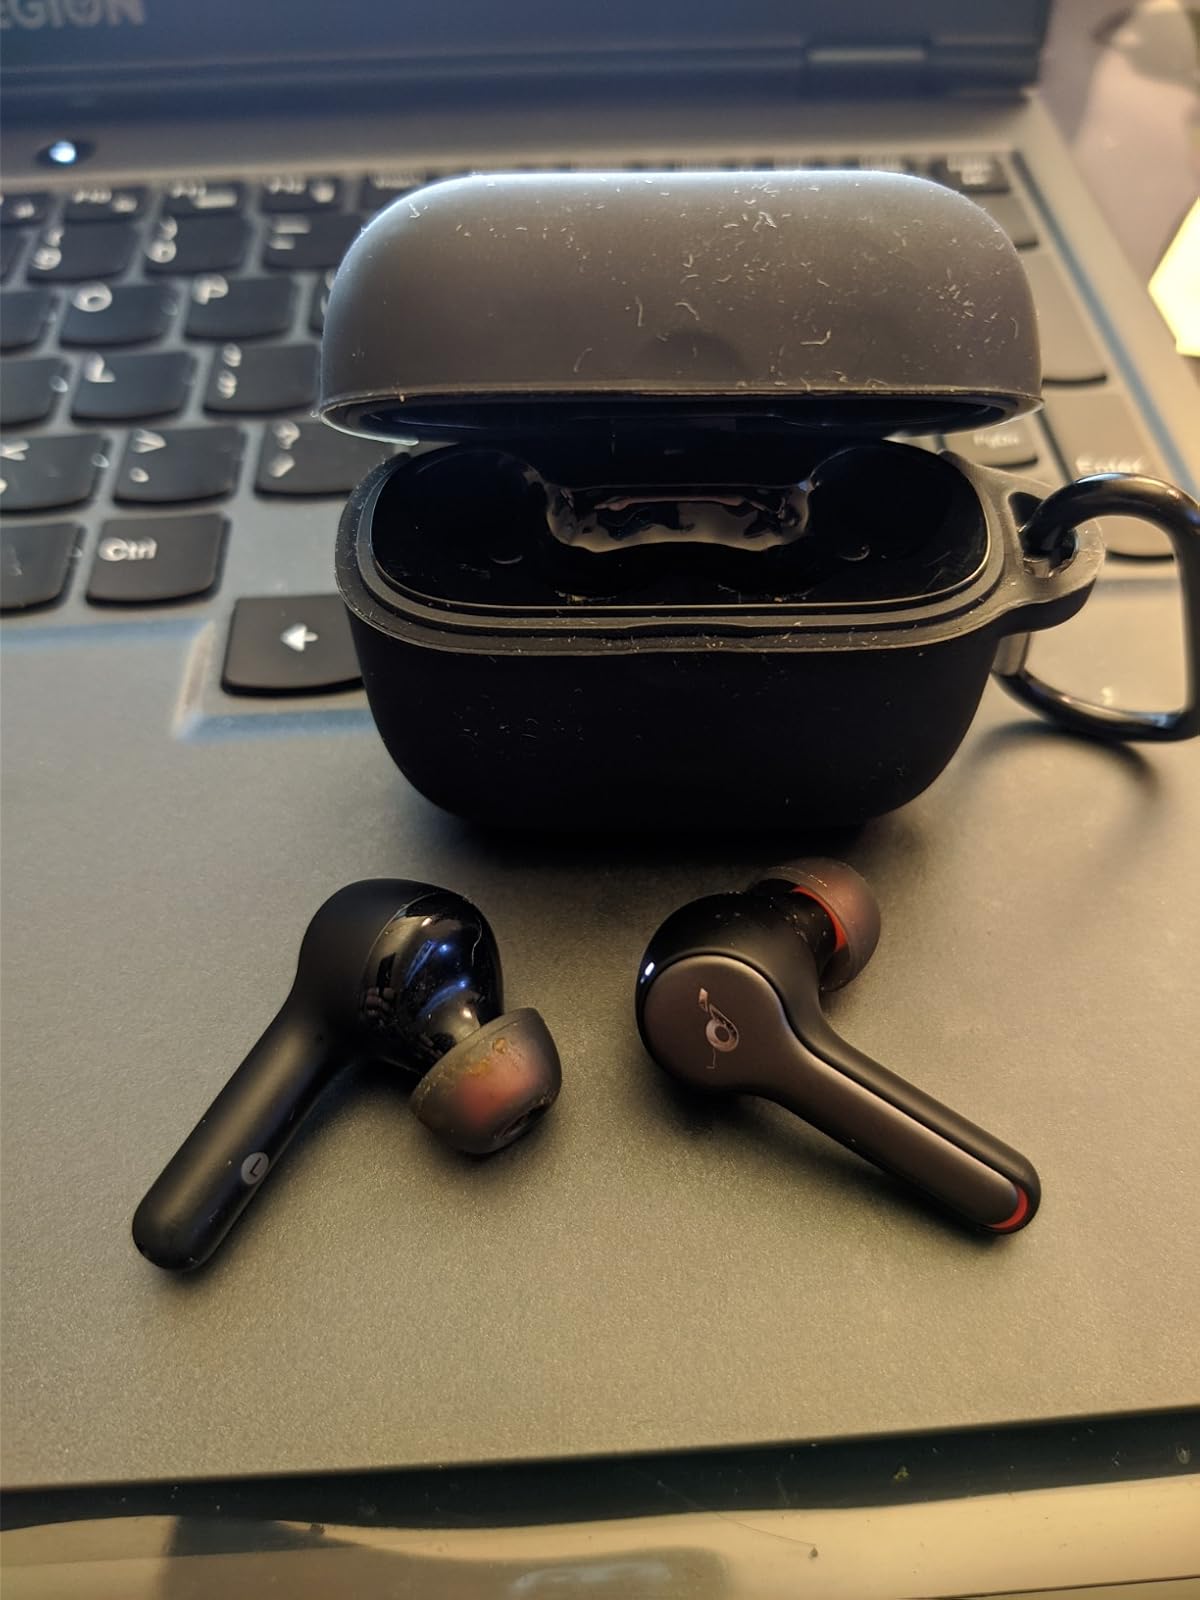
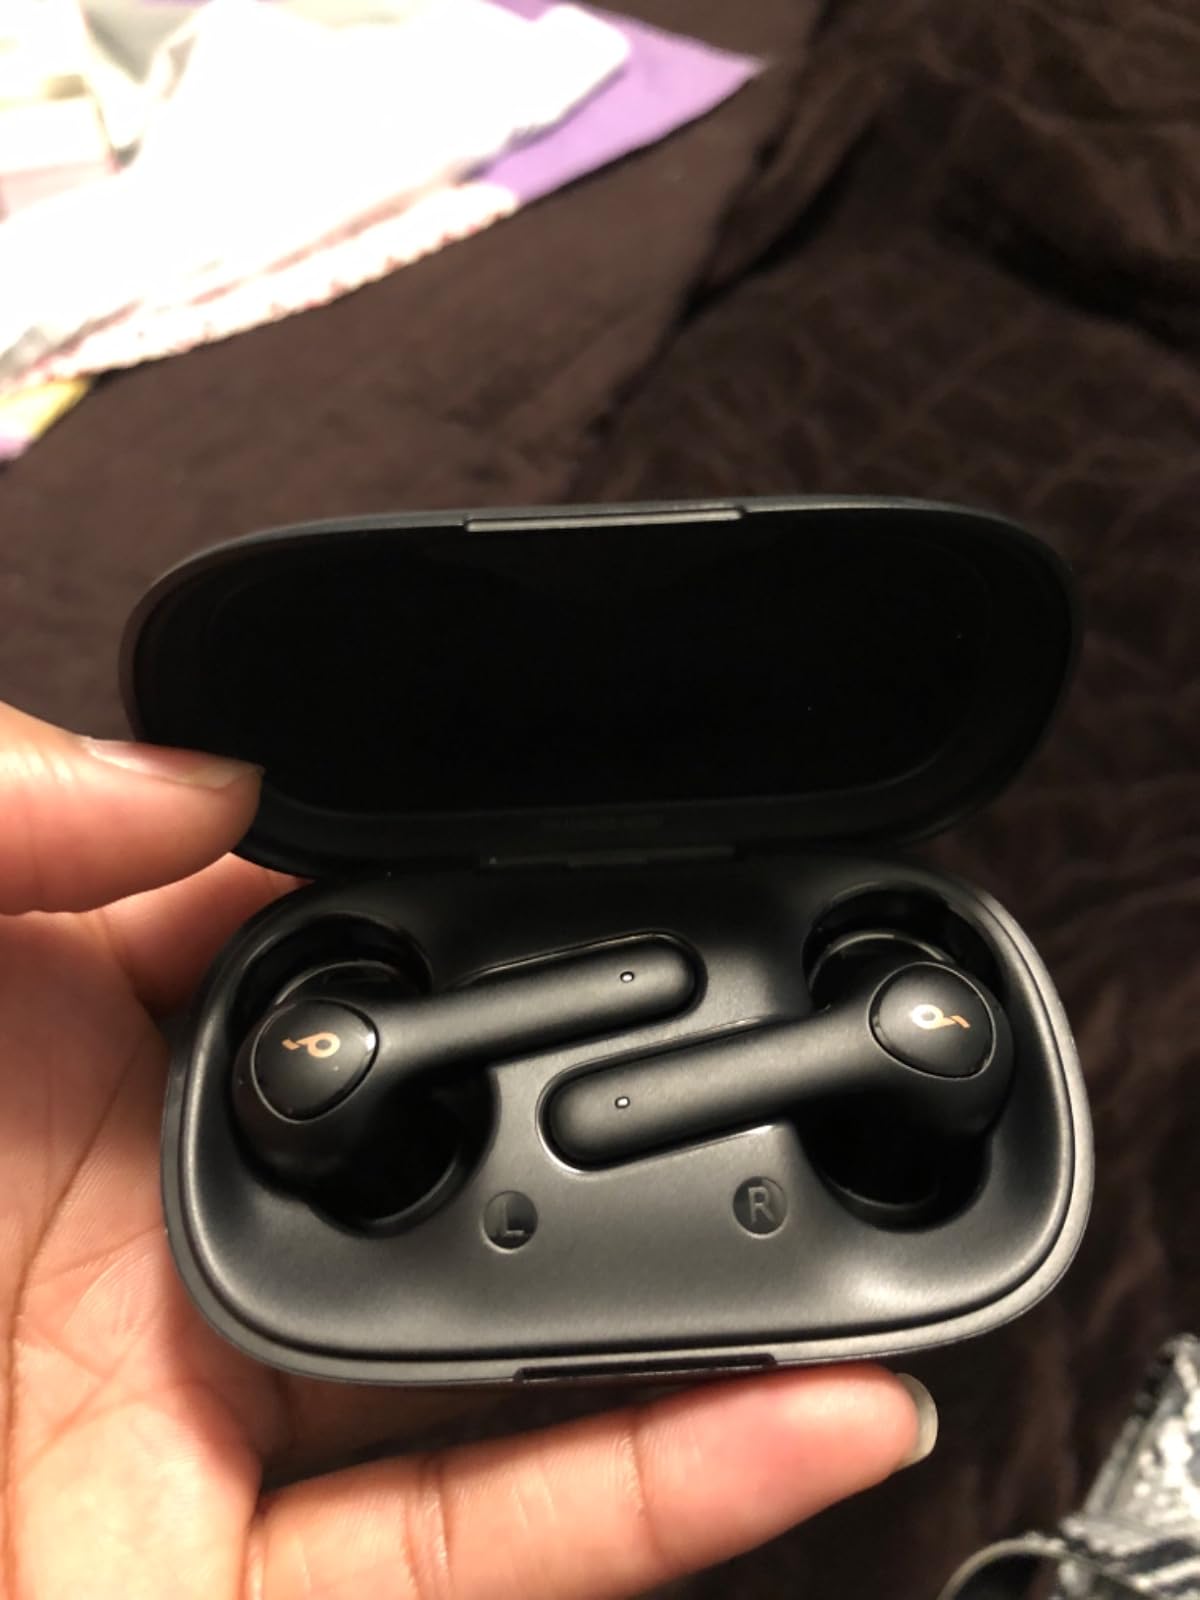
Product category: earbuds
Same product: no